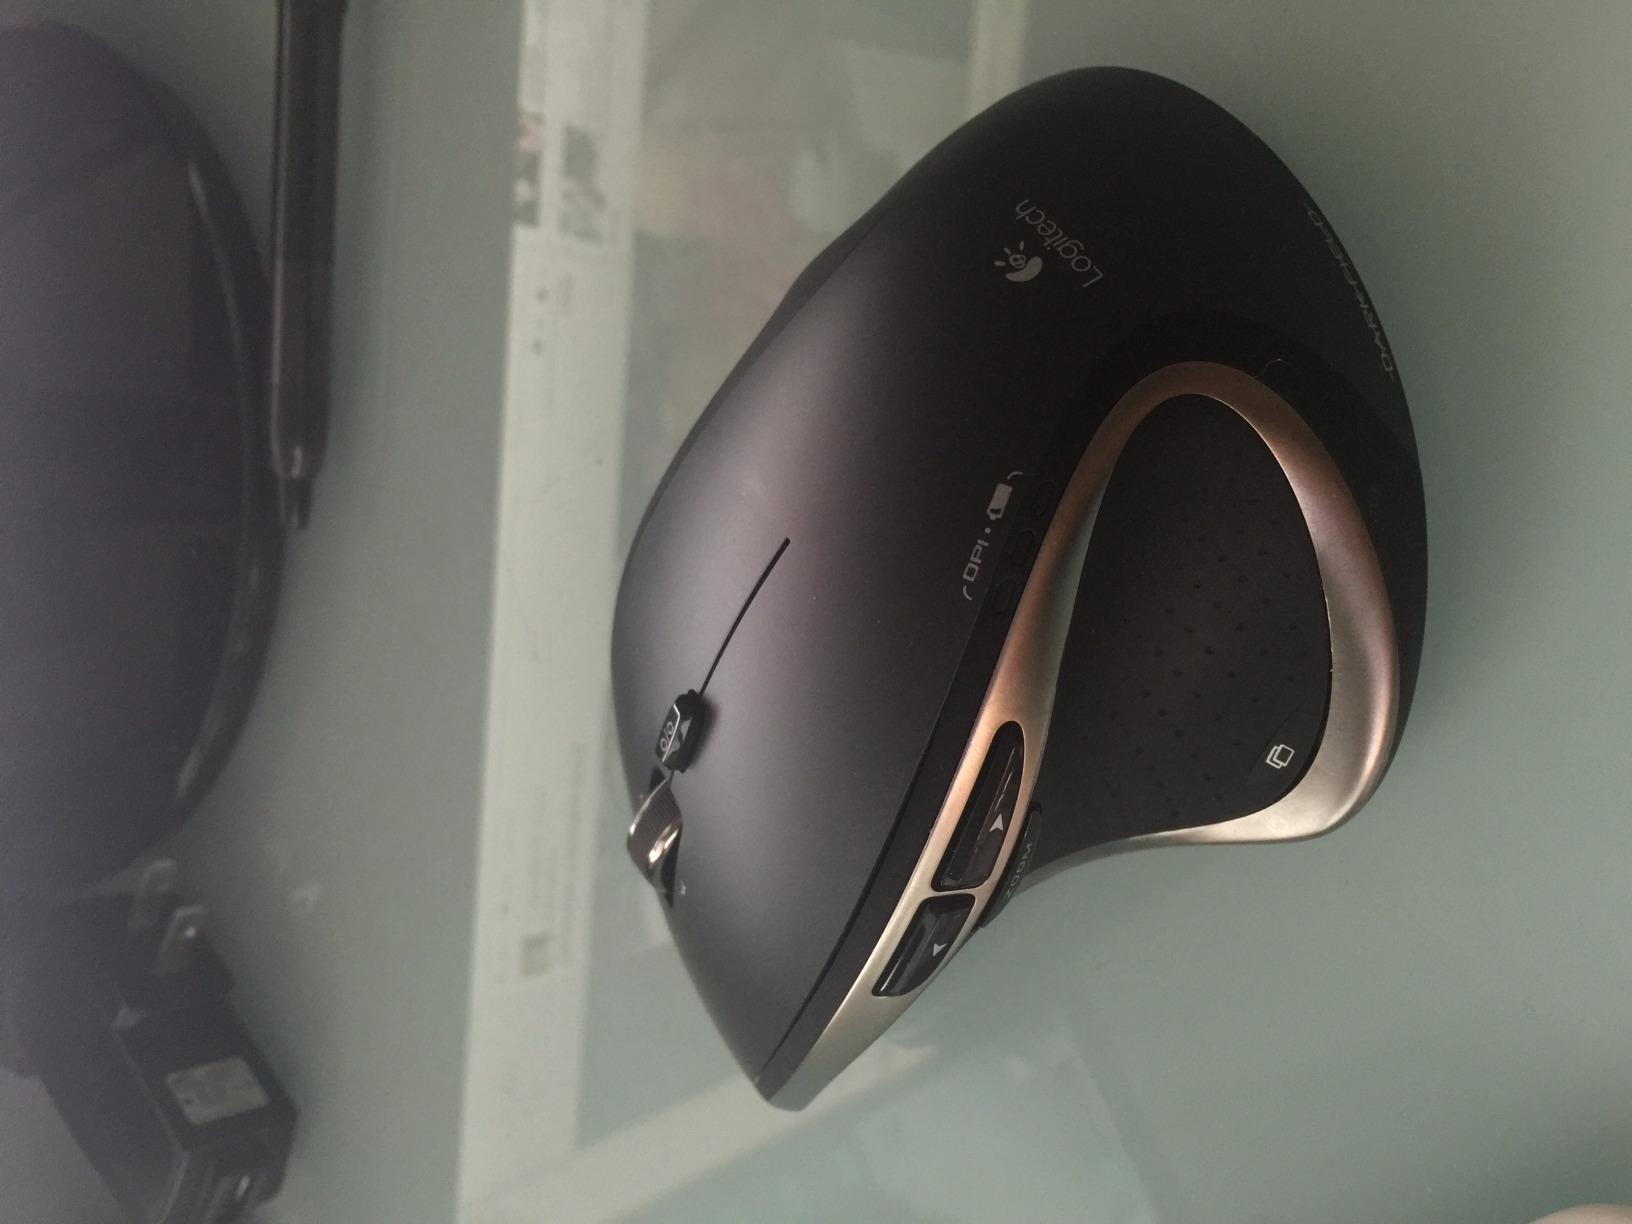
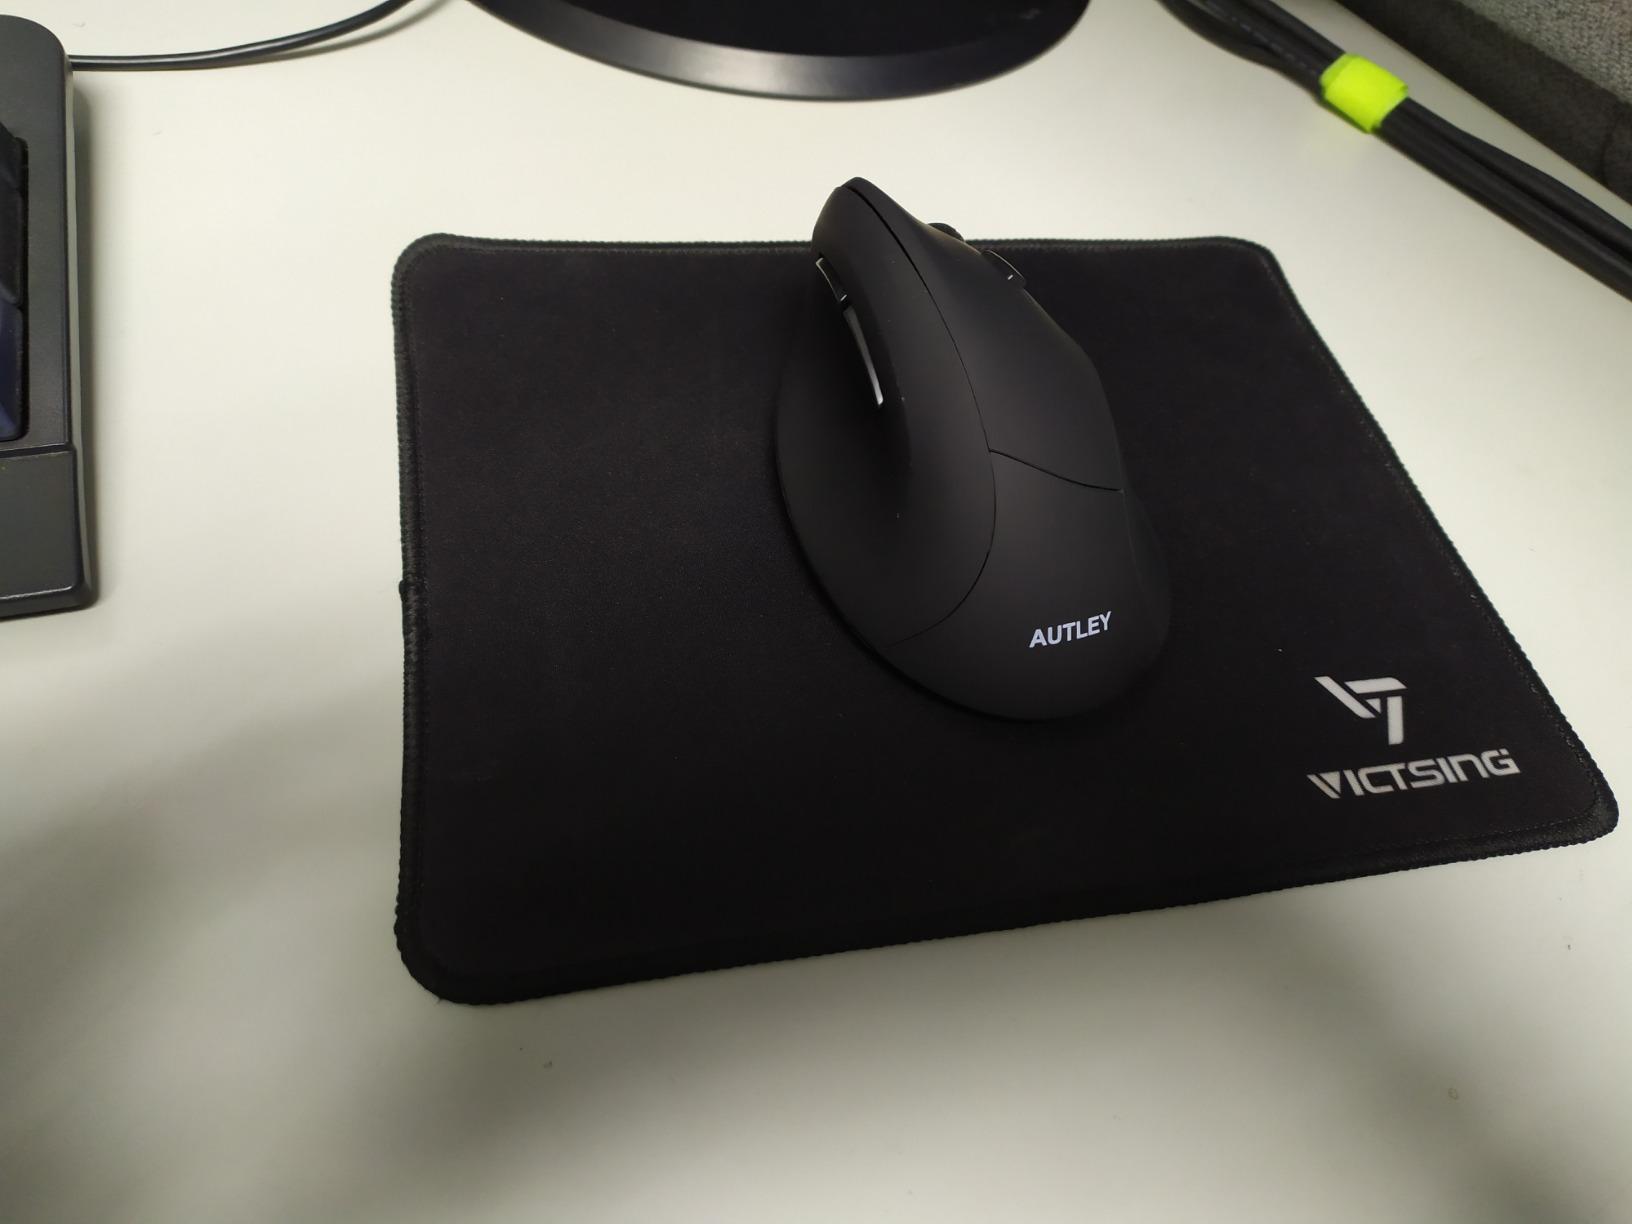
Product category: mouse
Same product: no